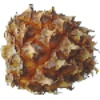
Label: pineapple_mini